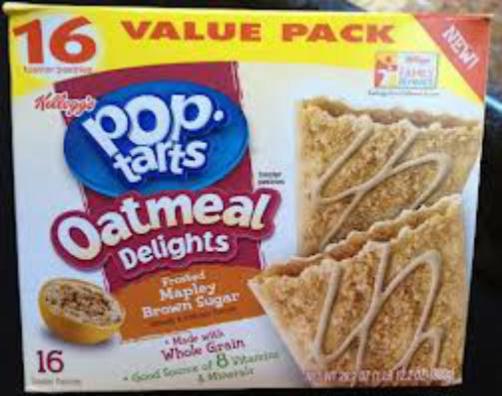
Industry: Food